Hermie Sadler

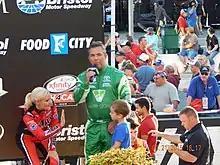
Sadler during driver introductions for the Xfinity Series race at Bristol in August 2015

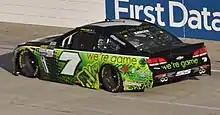
Sadler during the Cup Series race at Martinsville in October 2017

In 2012, Richard Childress Racing gave him a start in the No. 33 Sprint Cup car at Martinsville in the Goody's Fast Relief 500. Anderson's Maple Syrup sponsored the entry, and Sadler finished 31st at his home track.